Sixteen-segment display

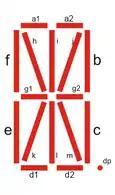
The individual segments of a sixteen-segment display

A sixteen-segment display (SISD) is a type of display based on sixteen segments that can be turned on or off to produce a graphic pattern. It is an extension of the more common seven-segment display, adding four diagonal and two vertical segments and splitting the three horizontal segments in half. Other variants include the fourteen-segment display which does not split the top or bottom horizontal segments, and the twenty-two-segment display that allows lower-case characters with descenders.